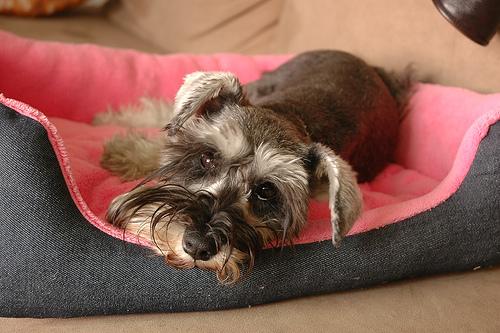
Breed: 2342-n000102-miniature_schnauzer